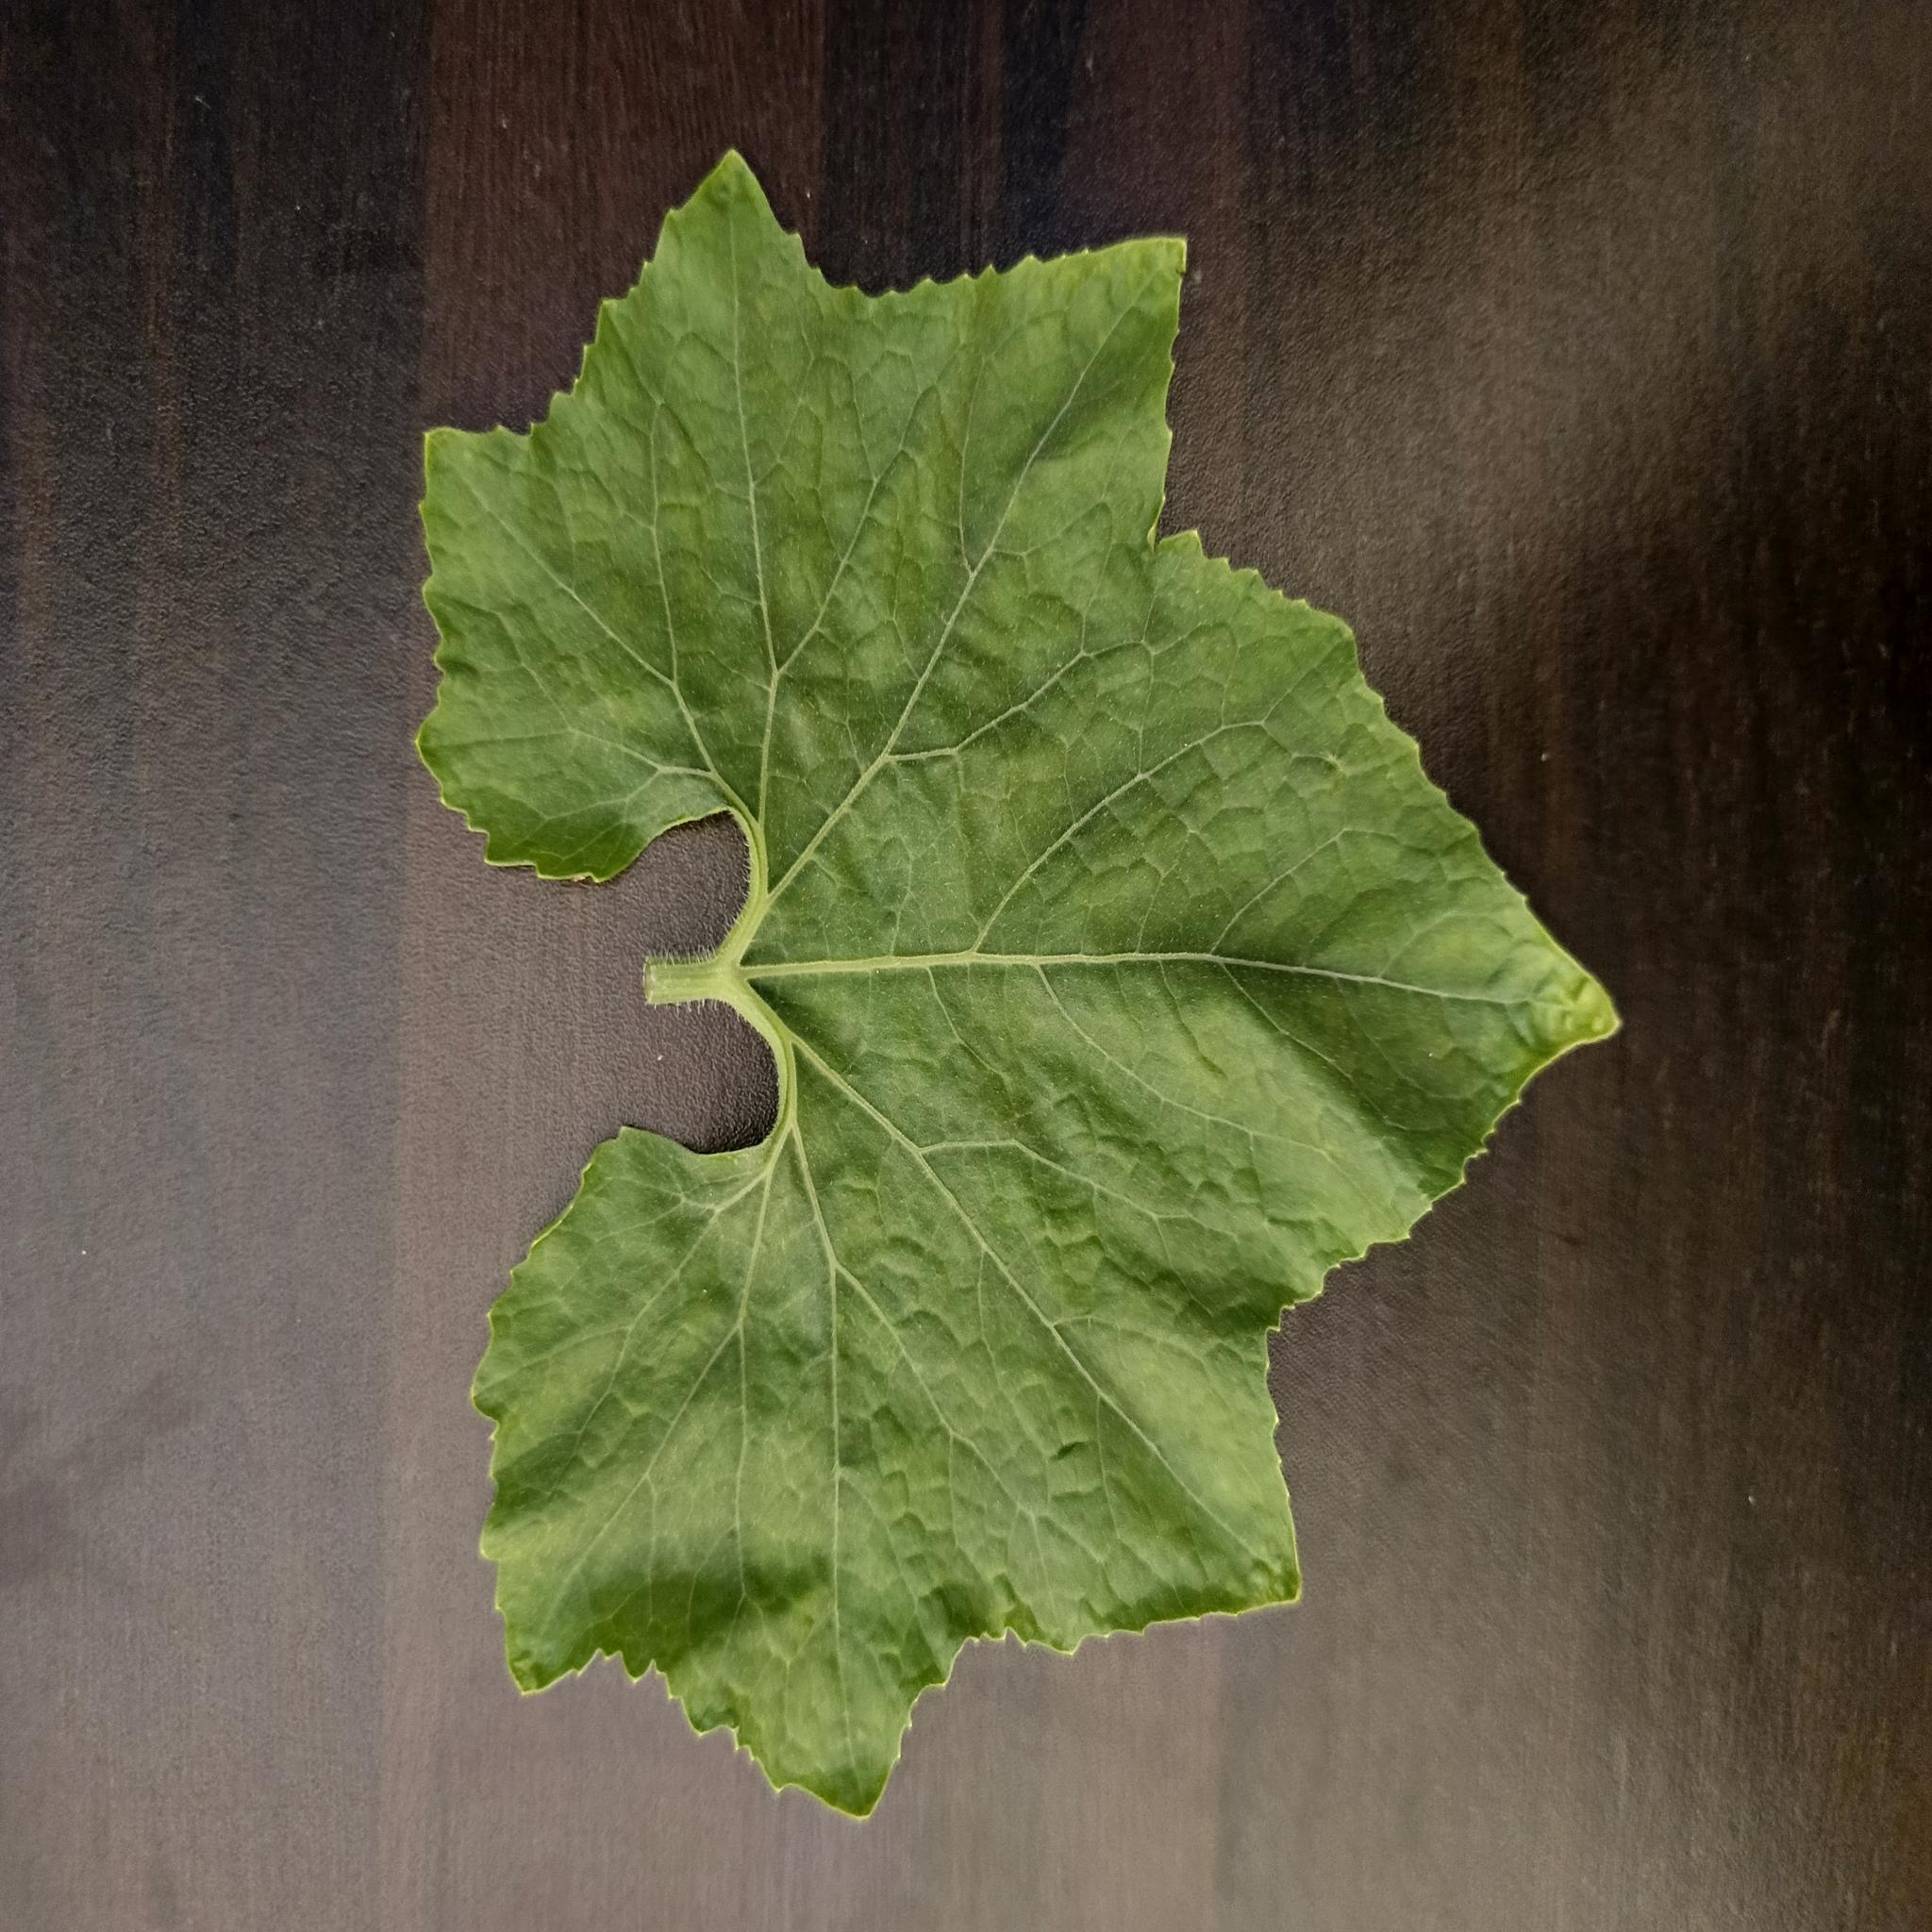
Label: Healthy